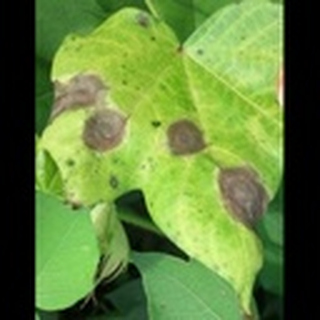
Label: cotton_target_spot